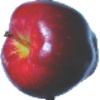
Label: red_delicious_apple